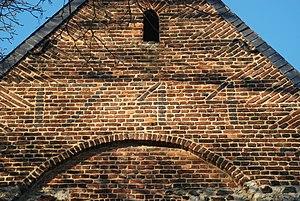
Belgique - Wallonie - Église Notre-Dame de Mousty
L'église Notre-Dame de Mousty est une église catholique de style roman située à Mousty, section de la ville belge d'Ottignies-Louvain-la-Neuve, dans la province du Brabant wallon.